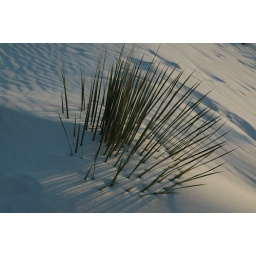
A lowly catus burried at the bottom of a white sand dune in White Sands National Park.